Heaven's Will (manga)

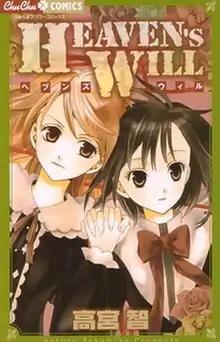
The cover of "Heaven's Will"

is a shōjo manga series written by Satoru Takamiya. The manga was serialized in Japan in the manga magazine "ChuChu" from January 2006 to April 2006.